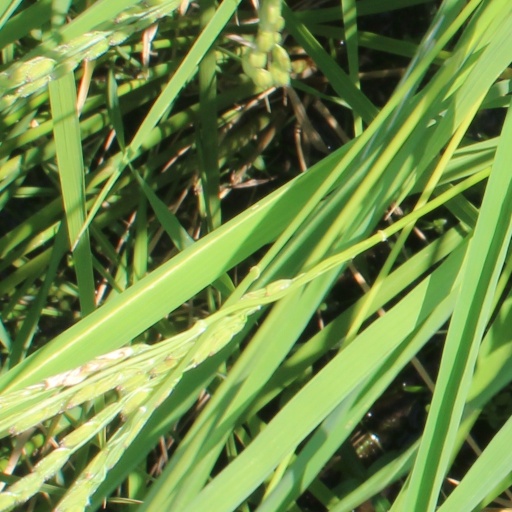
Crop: rice